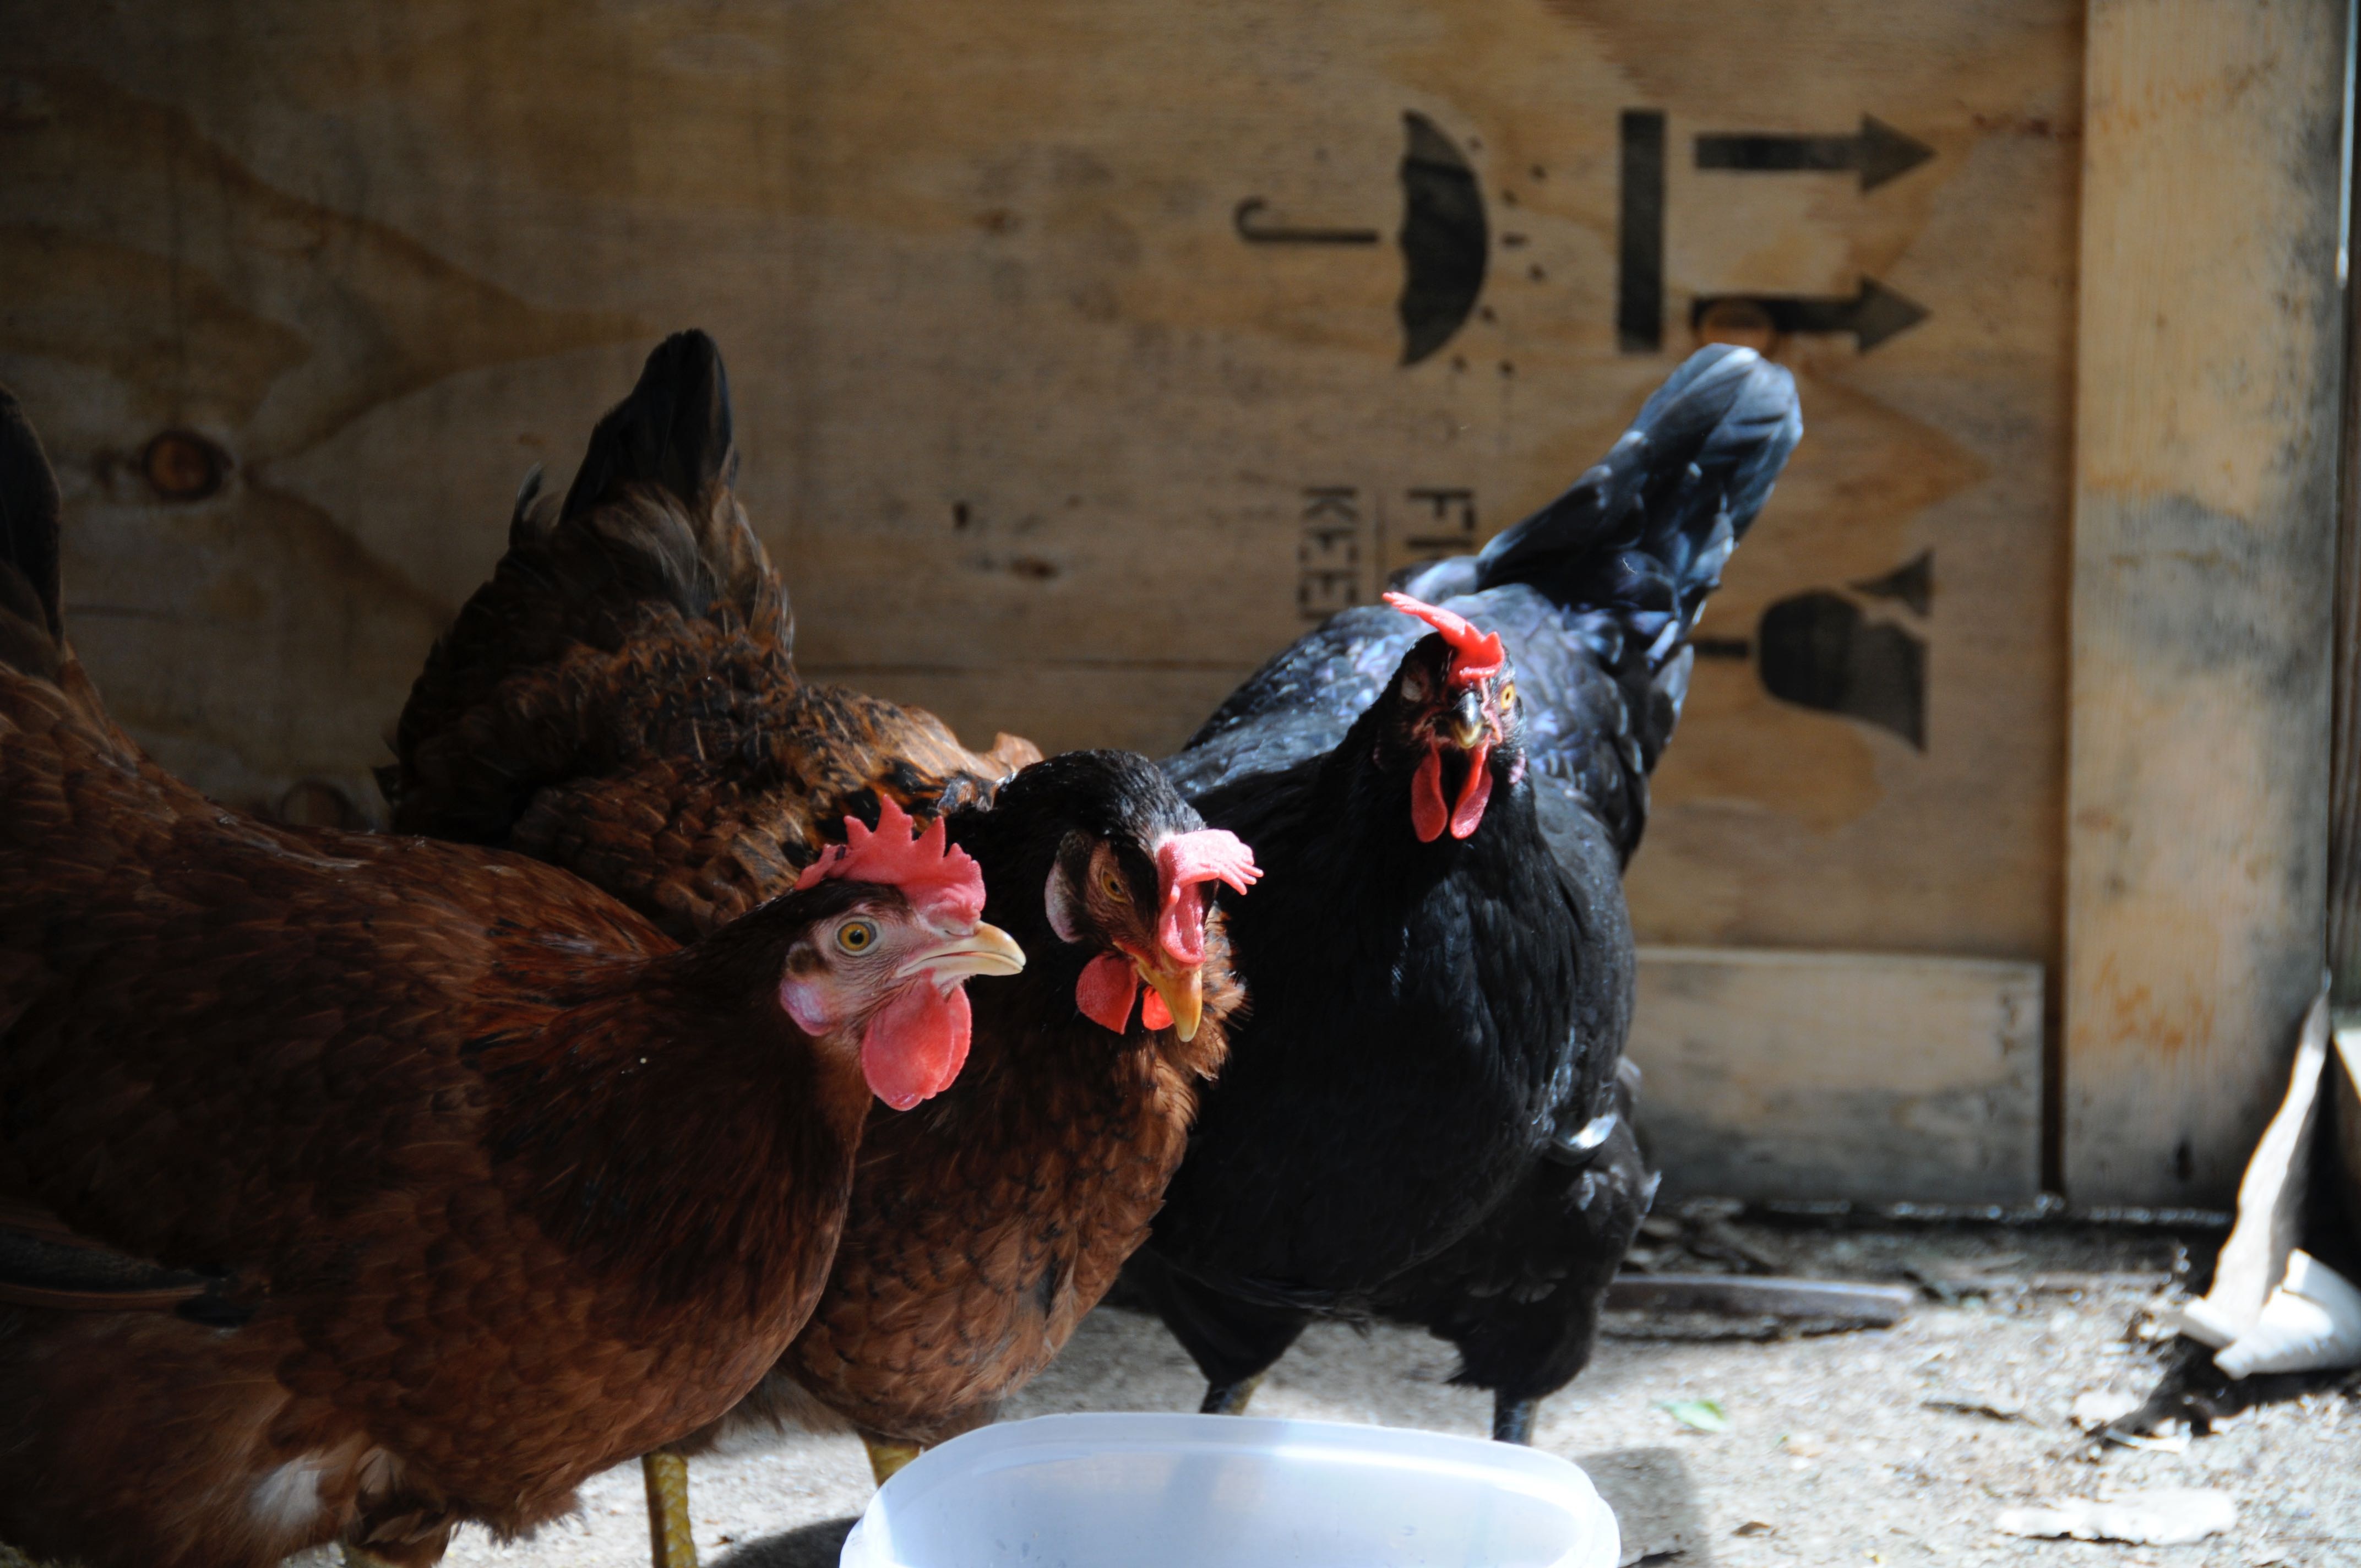
bird, farm, chicken, galliformes, vertebrate, phasianidae, hens, barnyard animals